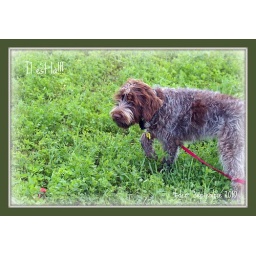
Eden :introduction to birds in the field